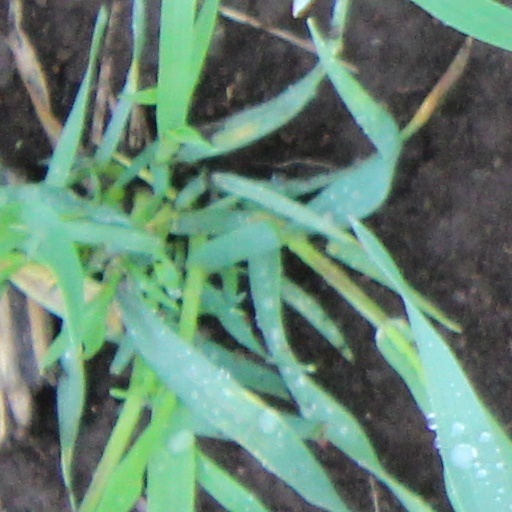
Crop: wheat